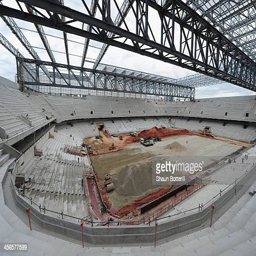
construction continues at the venue for constitutional republic